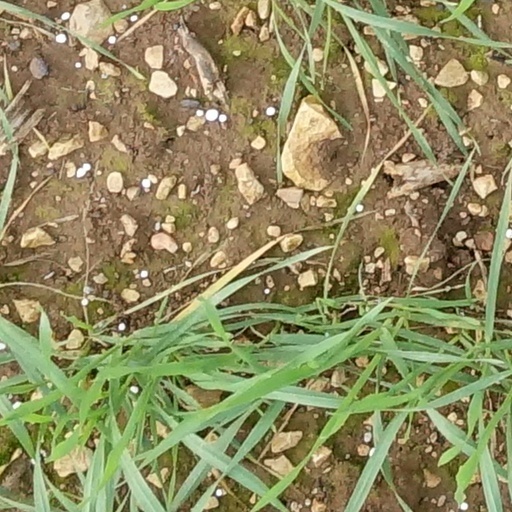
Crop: wheat